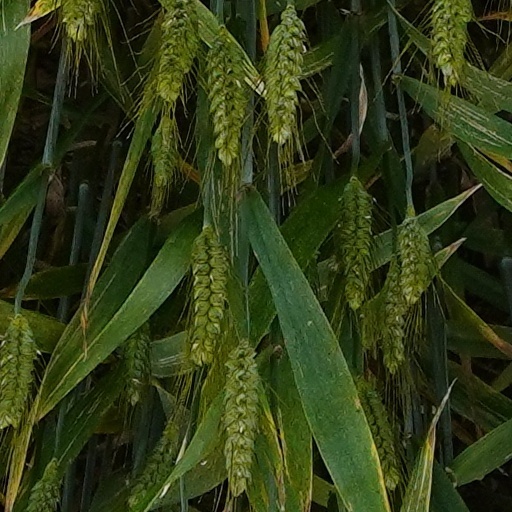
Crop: wheat